Knysna

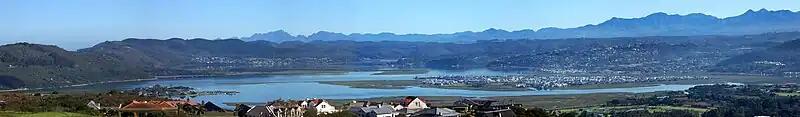
Panorama of Knysna as viewed from Pezula Estate

Knysna has an oceanic climate ("Cfb" in the Köppen climate classification). Summers are warm and winters mild. During the summer, the average maximum temperature reaches about and rarely goes above . The average maximum temperature during the winter months ranges in the area of to . Knysna has one of the richest rainfall percentages in South Africa with the wettest time of year being from October to November. Knysna stays green in all seasons, and its temperate climate makes it a tourist destination all year round.